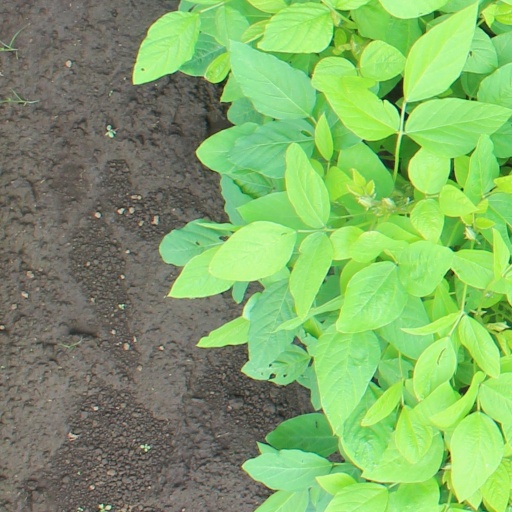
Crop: soybean